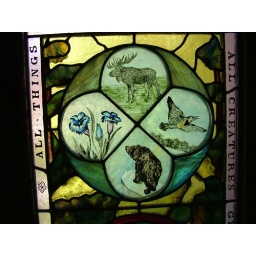
bear, moose, flowers and cute little bird in stained glass